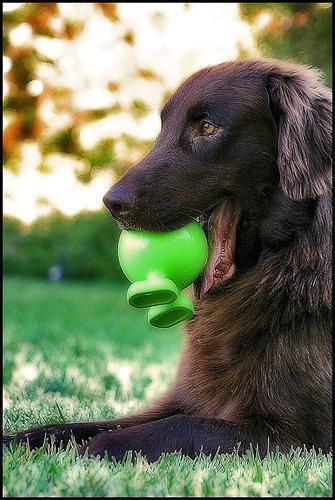
flat-coated_retriever